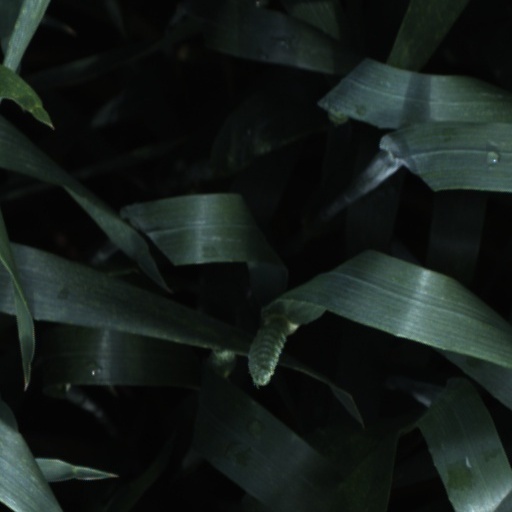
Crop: wheat